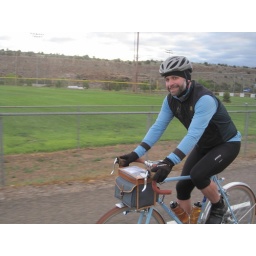
Ryan in white rock